Thoại Ngọc Hầu

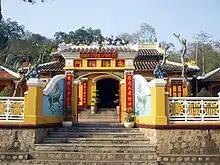
Đình Vĩnh Tế worships Thoại Ngọc Hầu

Nguyễn Văn Thoại was born on 26 November 1761 in Dien Ban district of the Quang Nam province under the Nguyen dynasty. His father, Nguyễn Văn Lượng, was a small official in charge of offering sacrifices at temples or shrines established by the state. His mother is Nguyễn Thị Tuyết, the second wife of Nguyễn Văn Lượng.